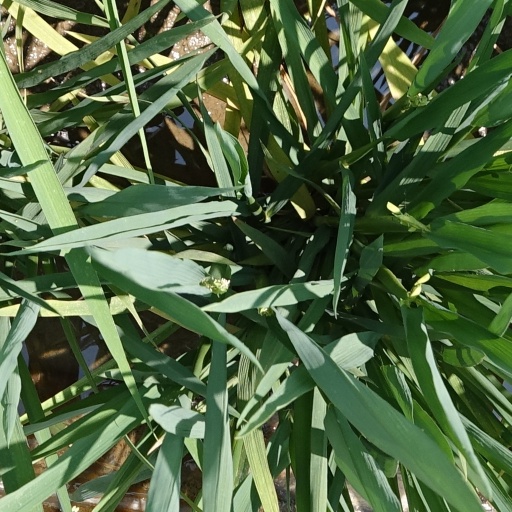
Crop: rice